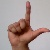
The image shows a hand gesture representing the letter 'L' in Indian Sign Language.